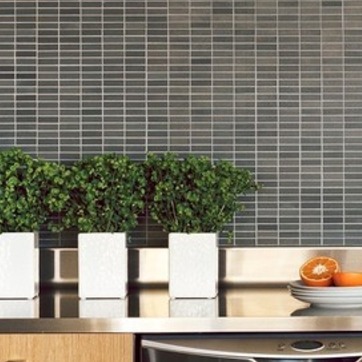
Material: foliage